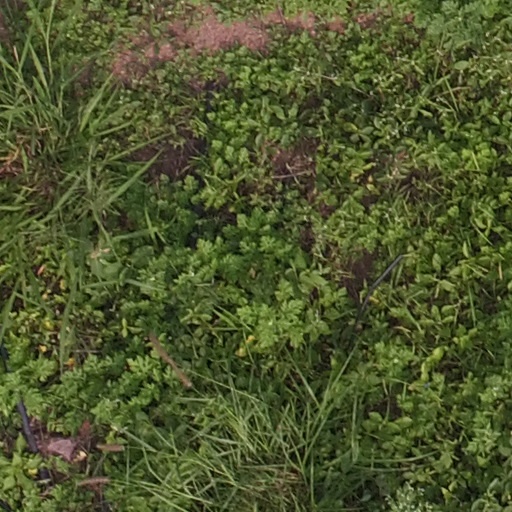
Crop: maize; corn